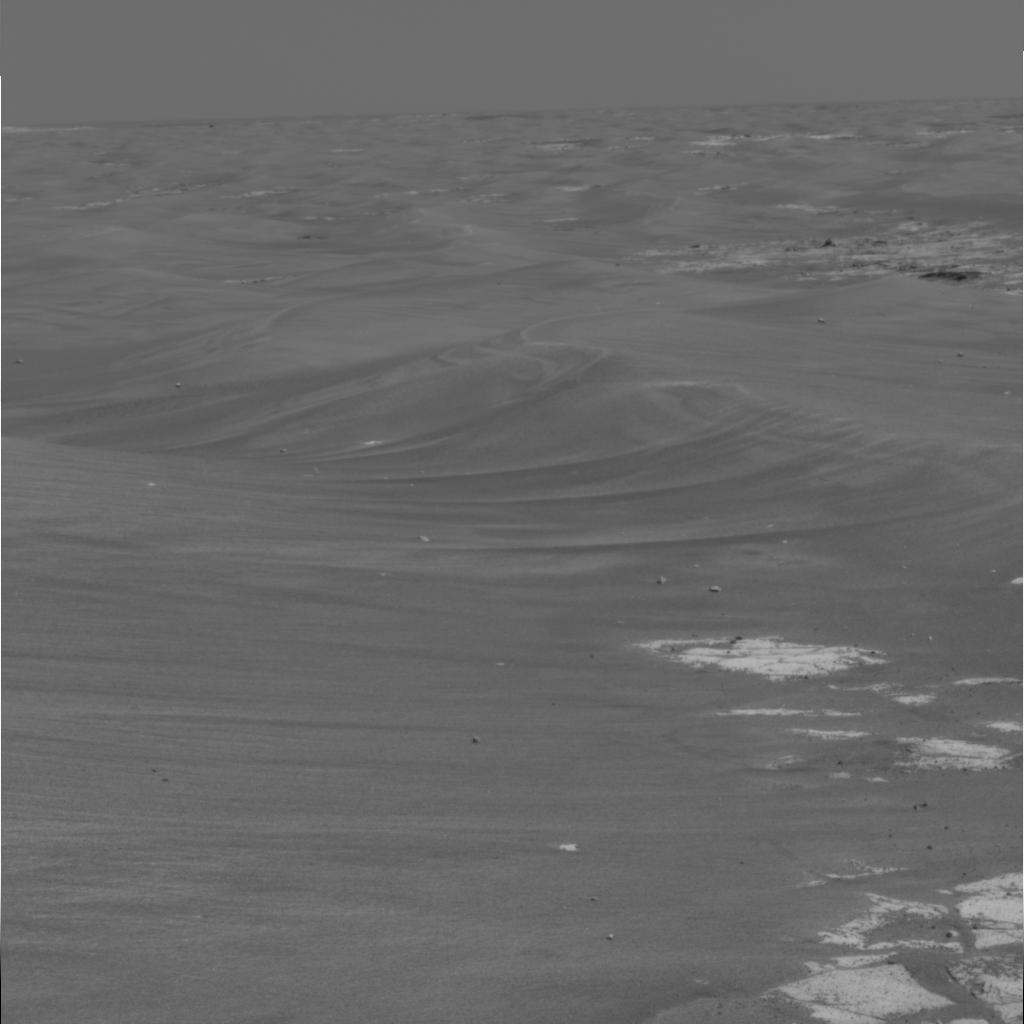
Surface features visible: Rock Outcrops, Dunes/Ripples, Soil, Distant Vista, Sky